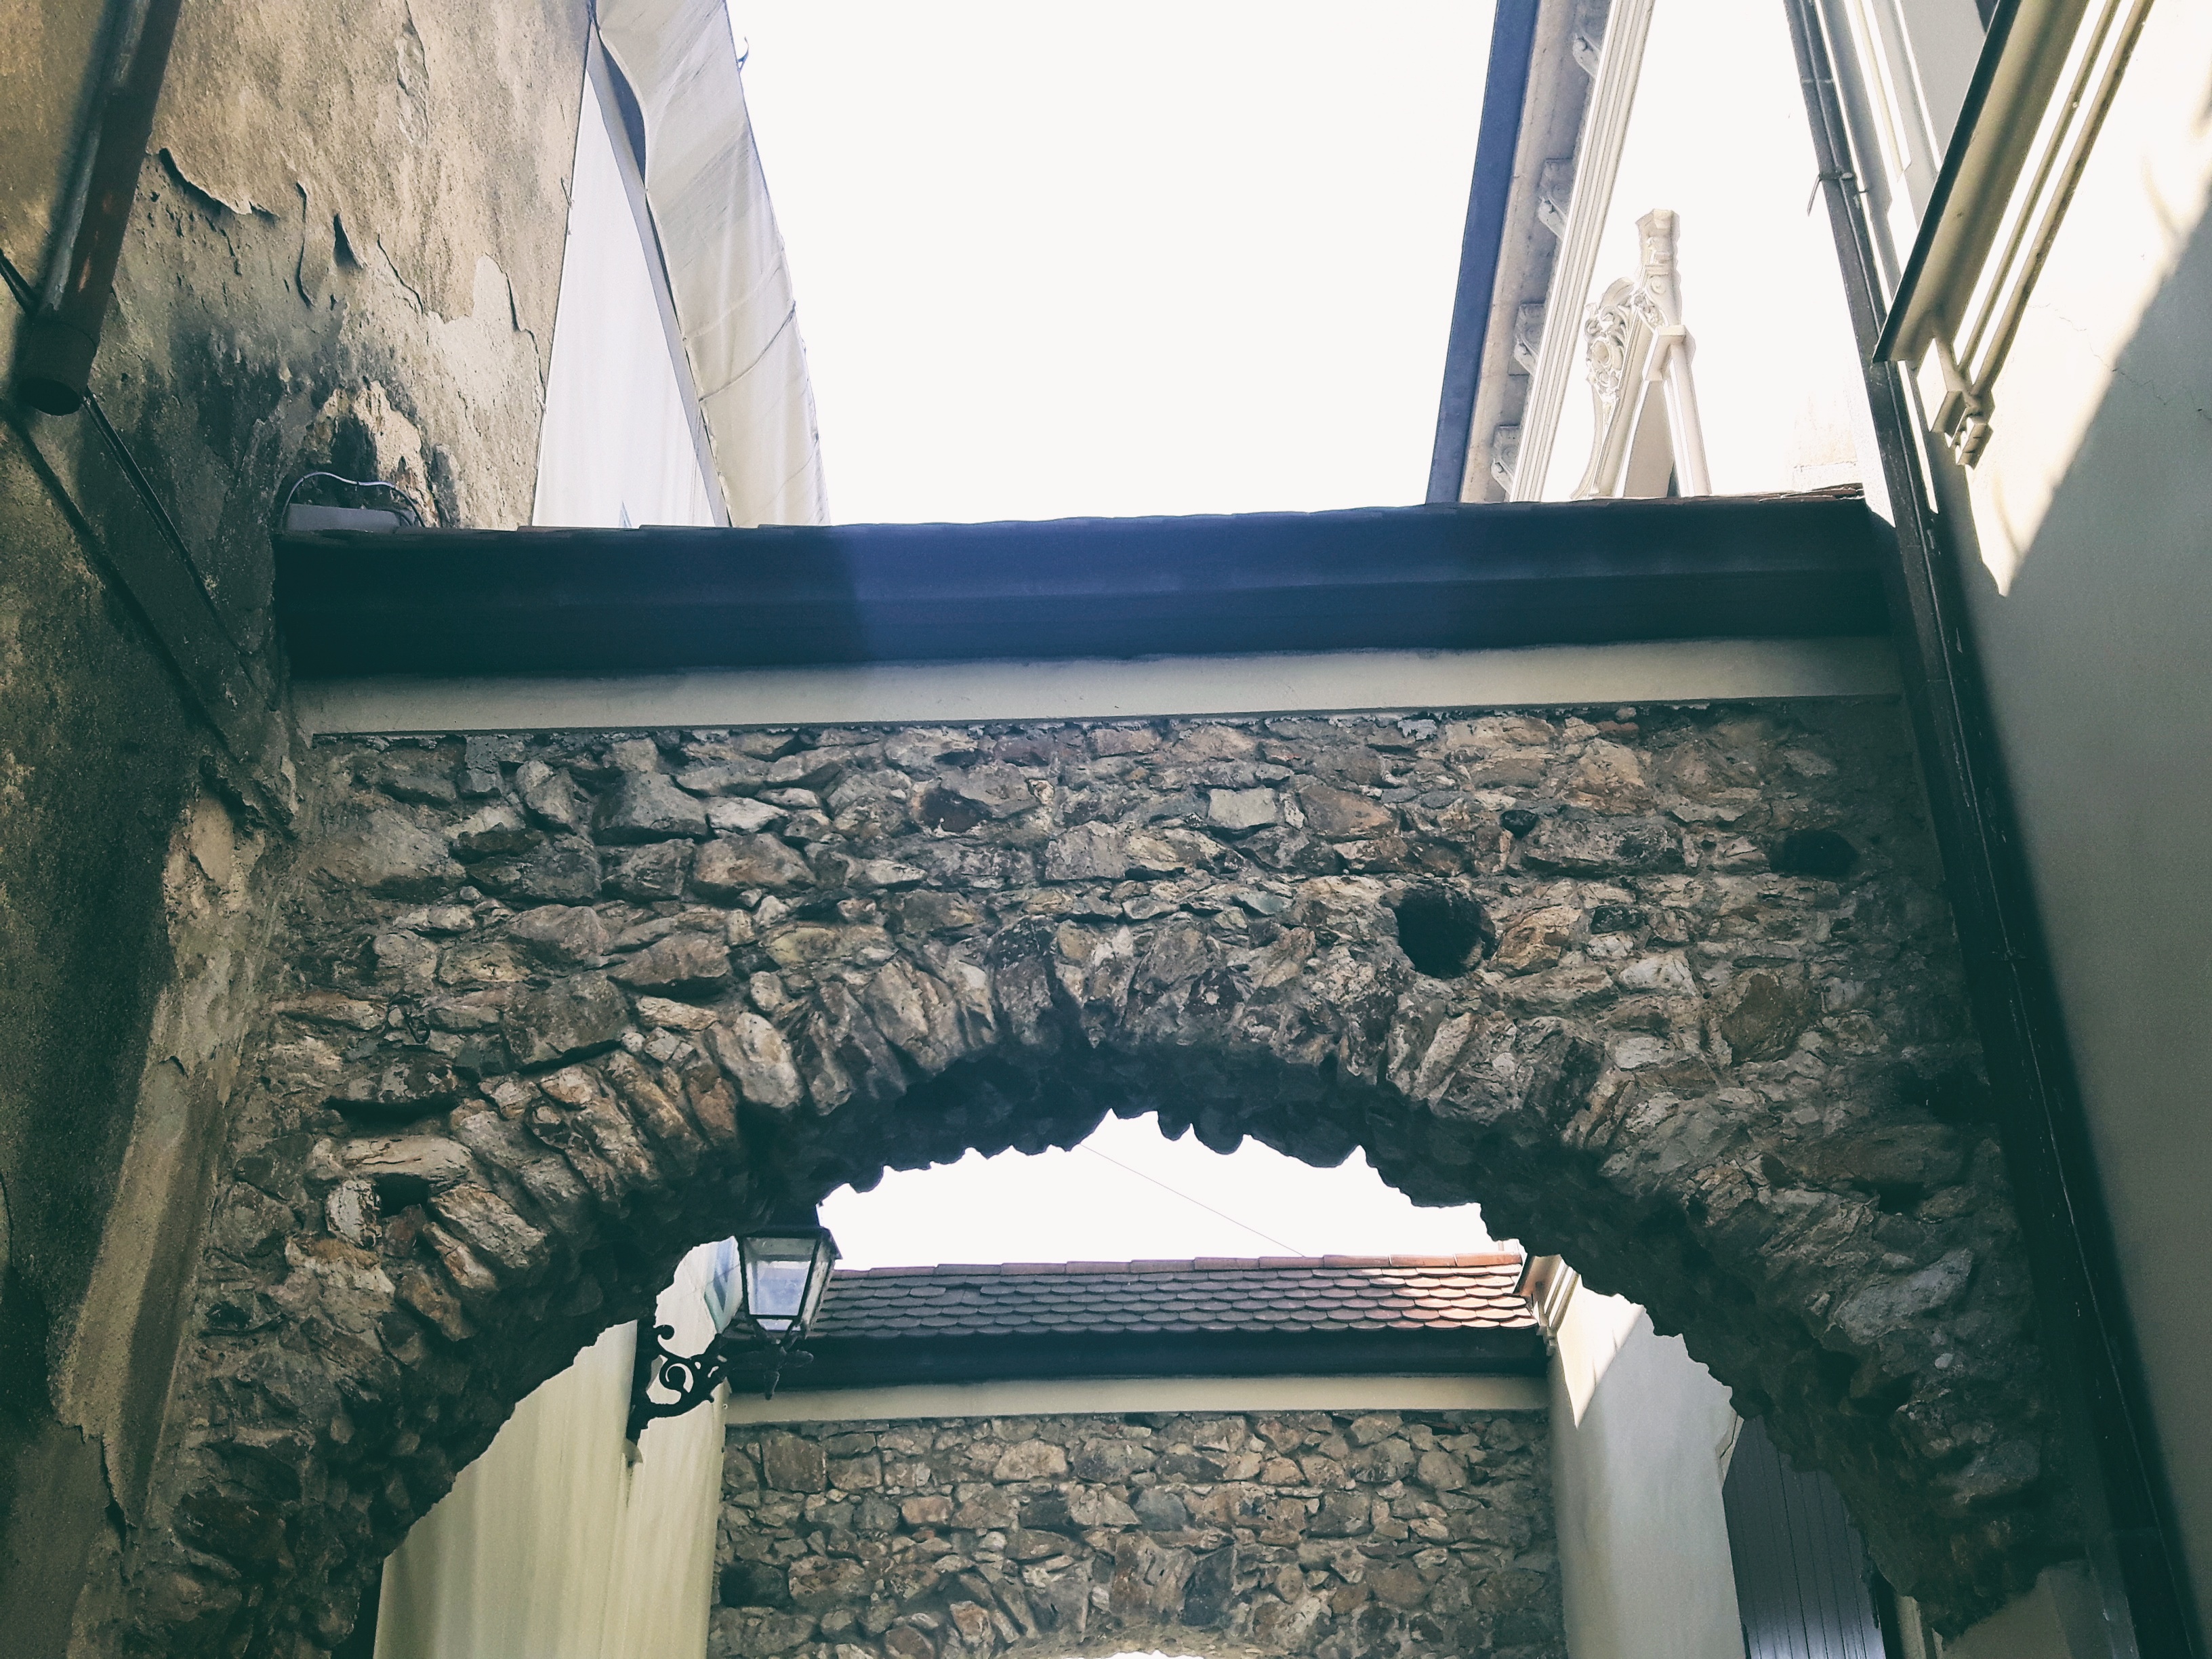
architecture, house, window, arch, blue